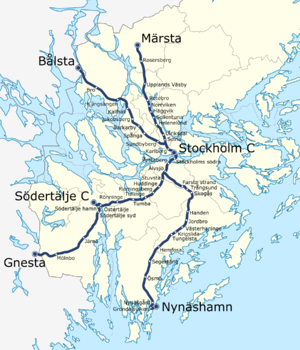
Le réseau de trains de banlieue de Stockholm est un ensemble de lignes ferroviaires reliant la ville de Stockholm, capitale de la Suède, et ses villes voisines. Le réseau est exploité par la Storstockholms Lokaltrafik, société publique qui gère l'ensemble des transports en commun du comté de Stockholm dont un réseau de bus, de tramway et de métro.